Richard F. Gordon Jr.

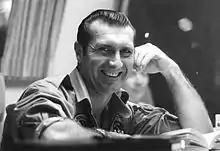
Gordon following his Apollo 12 flight

Gordon was inducted into the International Space Hall of Fame with nine of his Gemini astronaut colleagues in 1982. He was inducted into the United States Astronaut Hall of Fame on March 19, 1993. In 2020, Gordon was inducted into the National Aviation Hall of Fame in Dayton, Ohio.